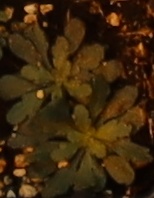
Label: Horseweed